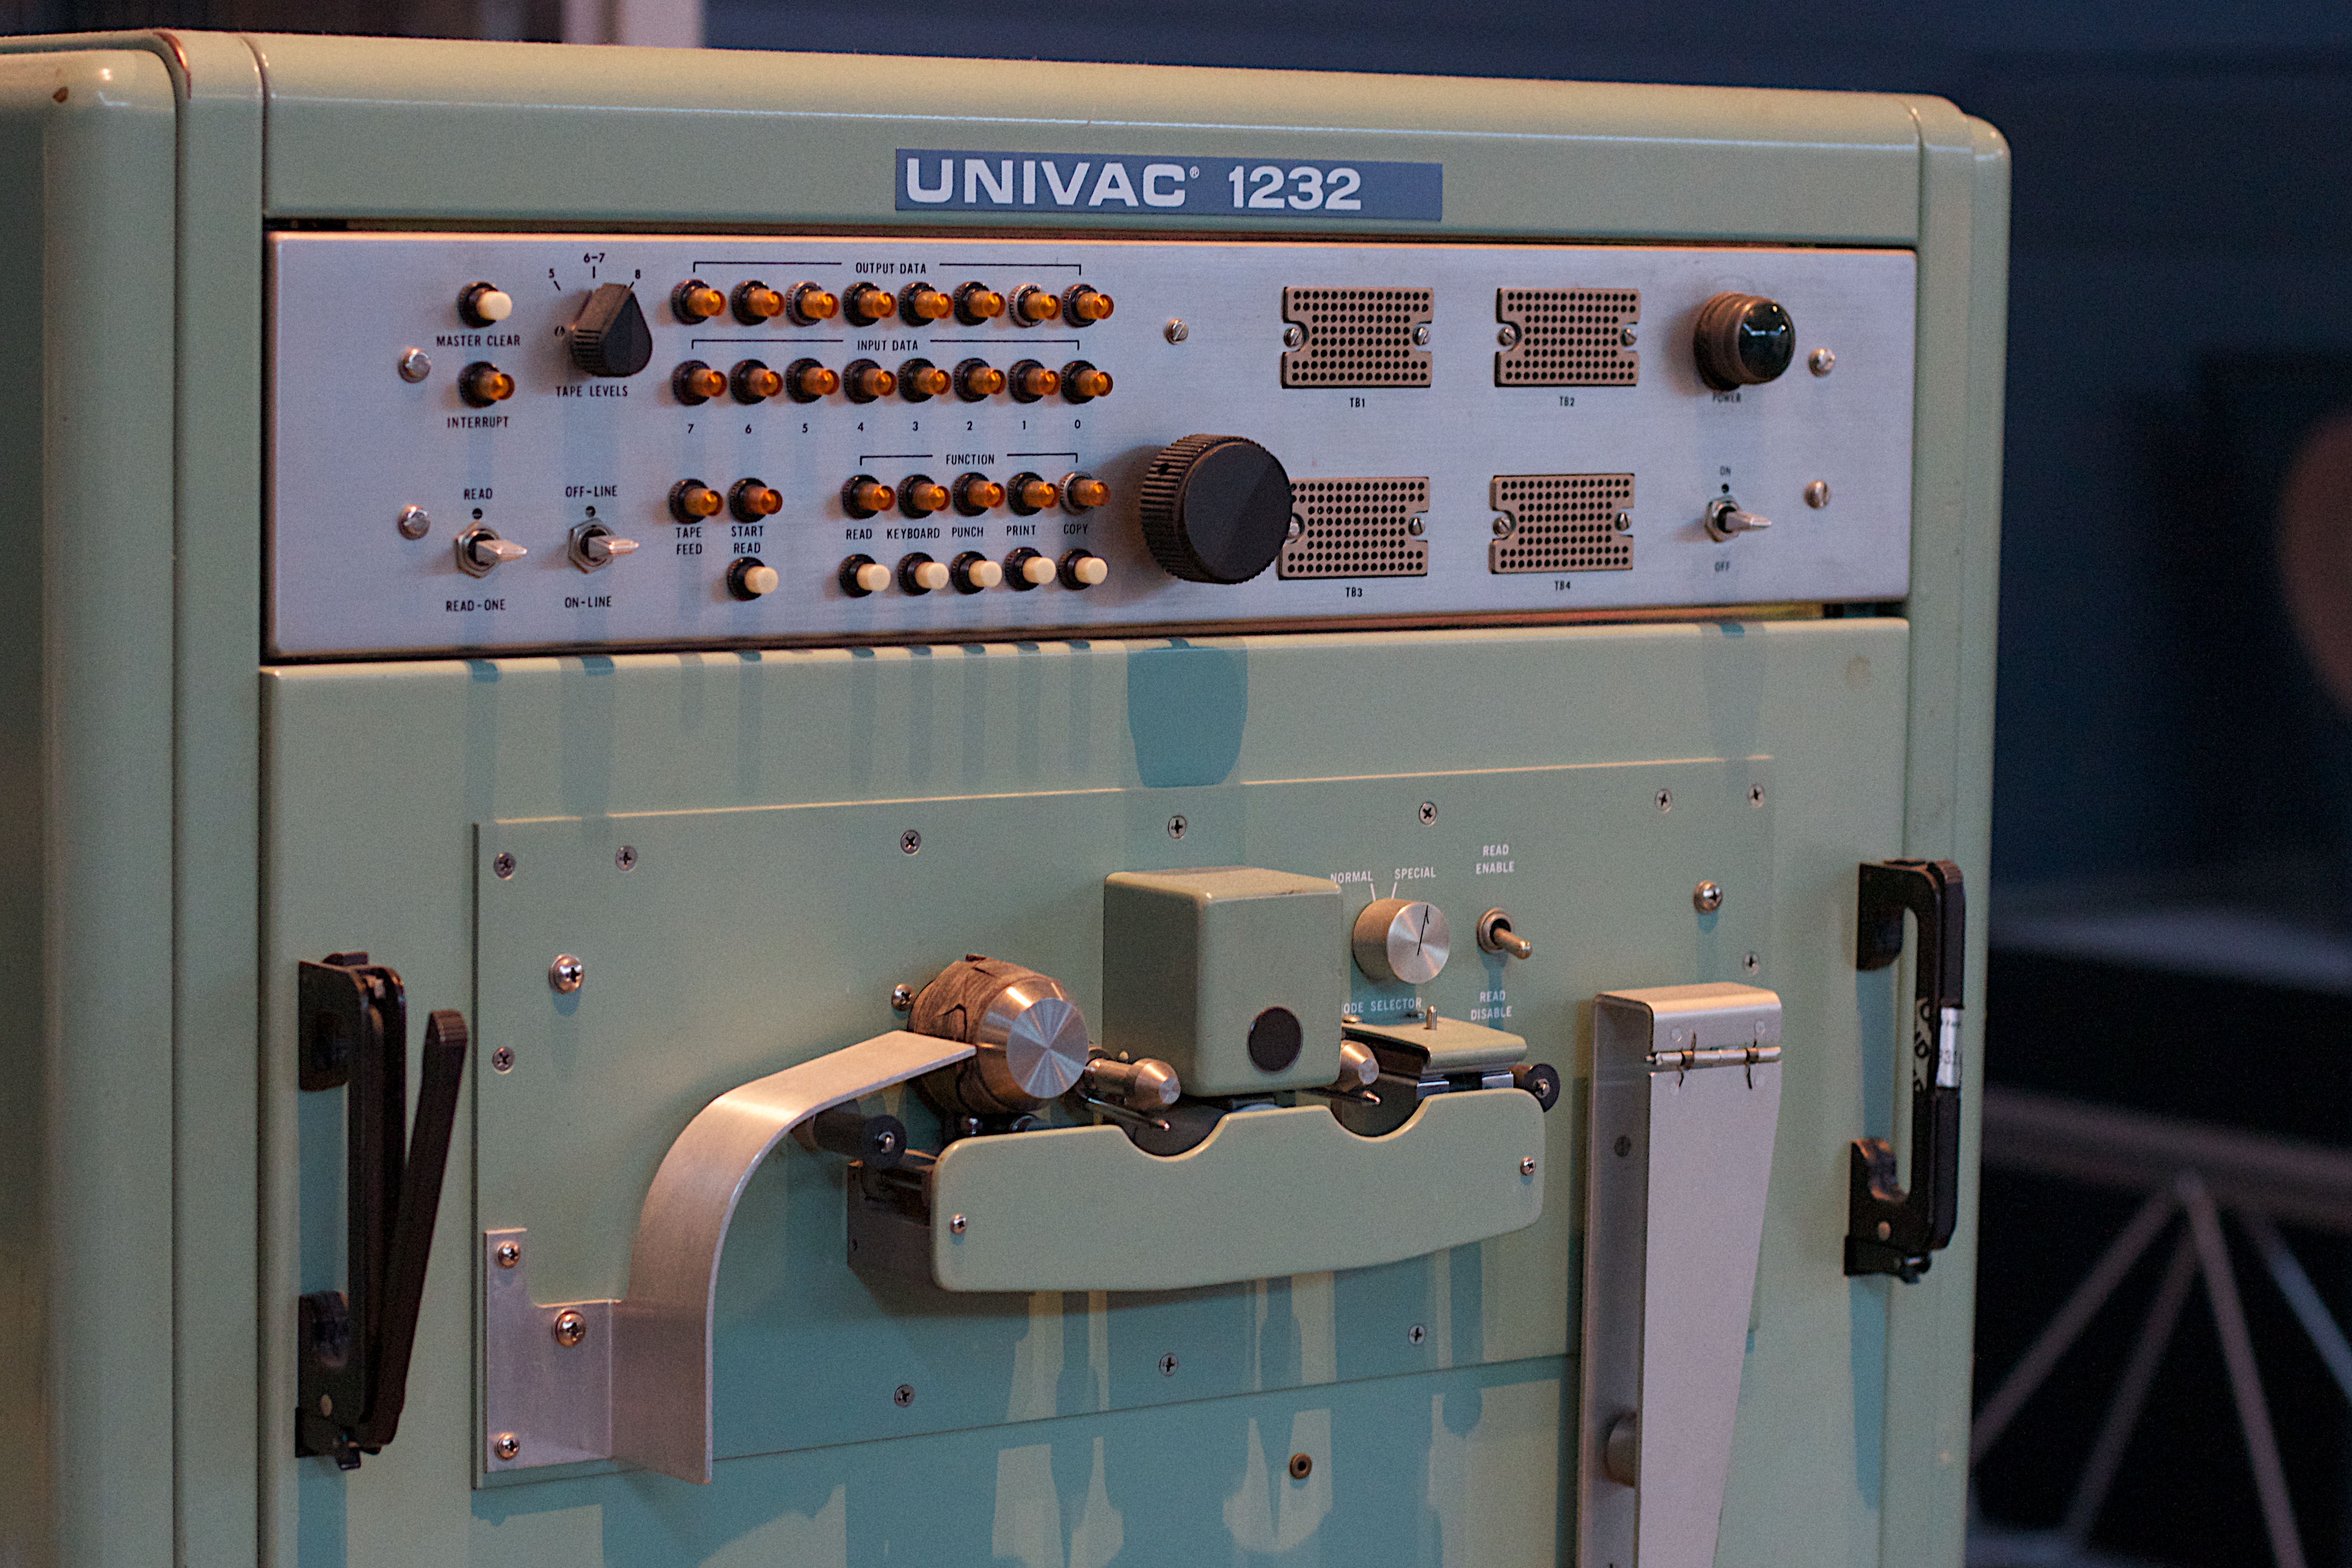
machine, electricity, product, electrical wiring, machine tool